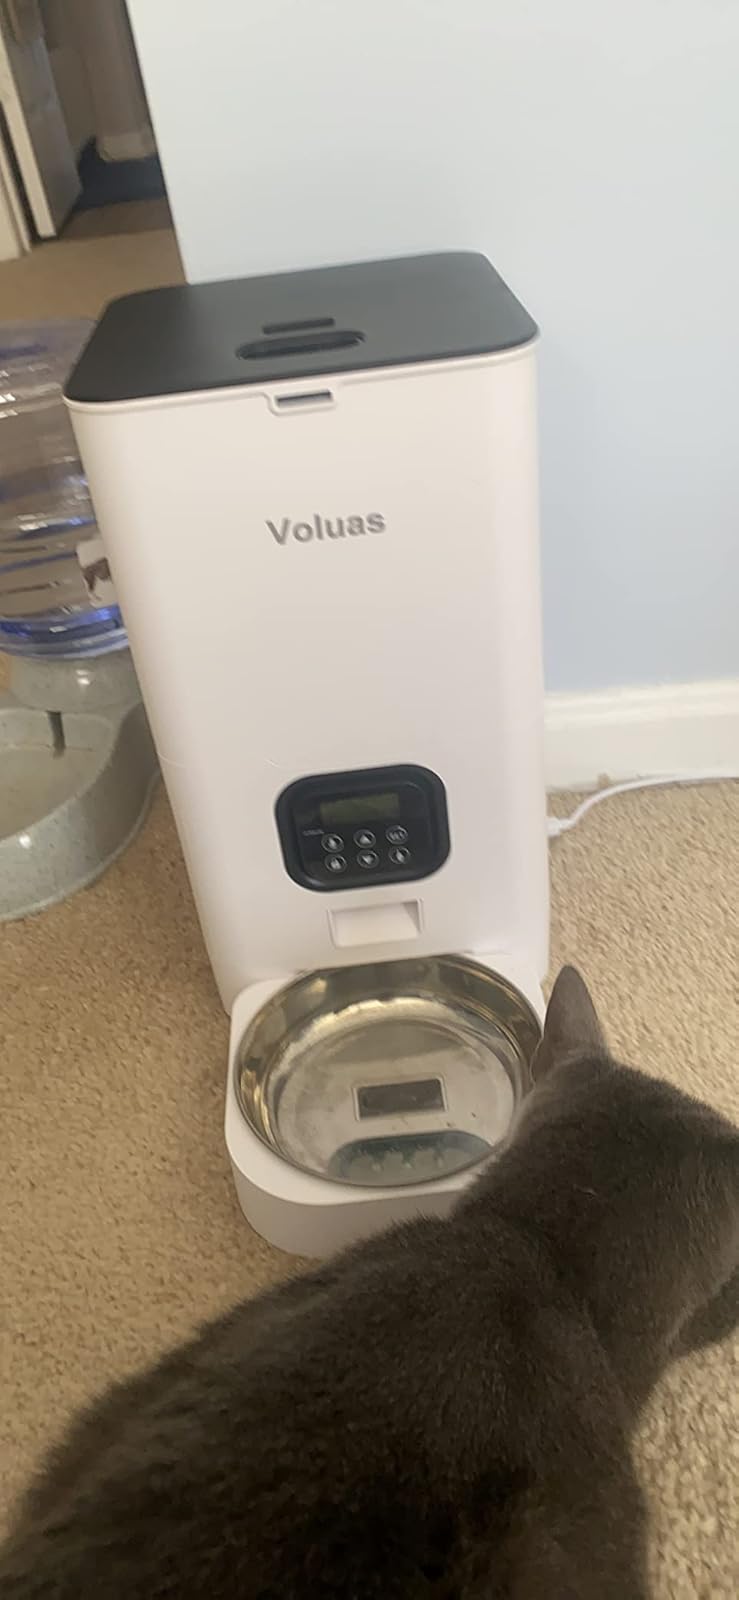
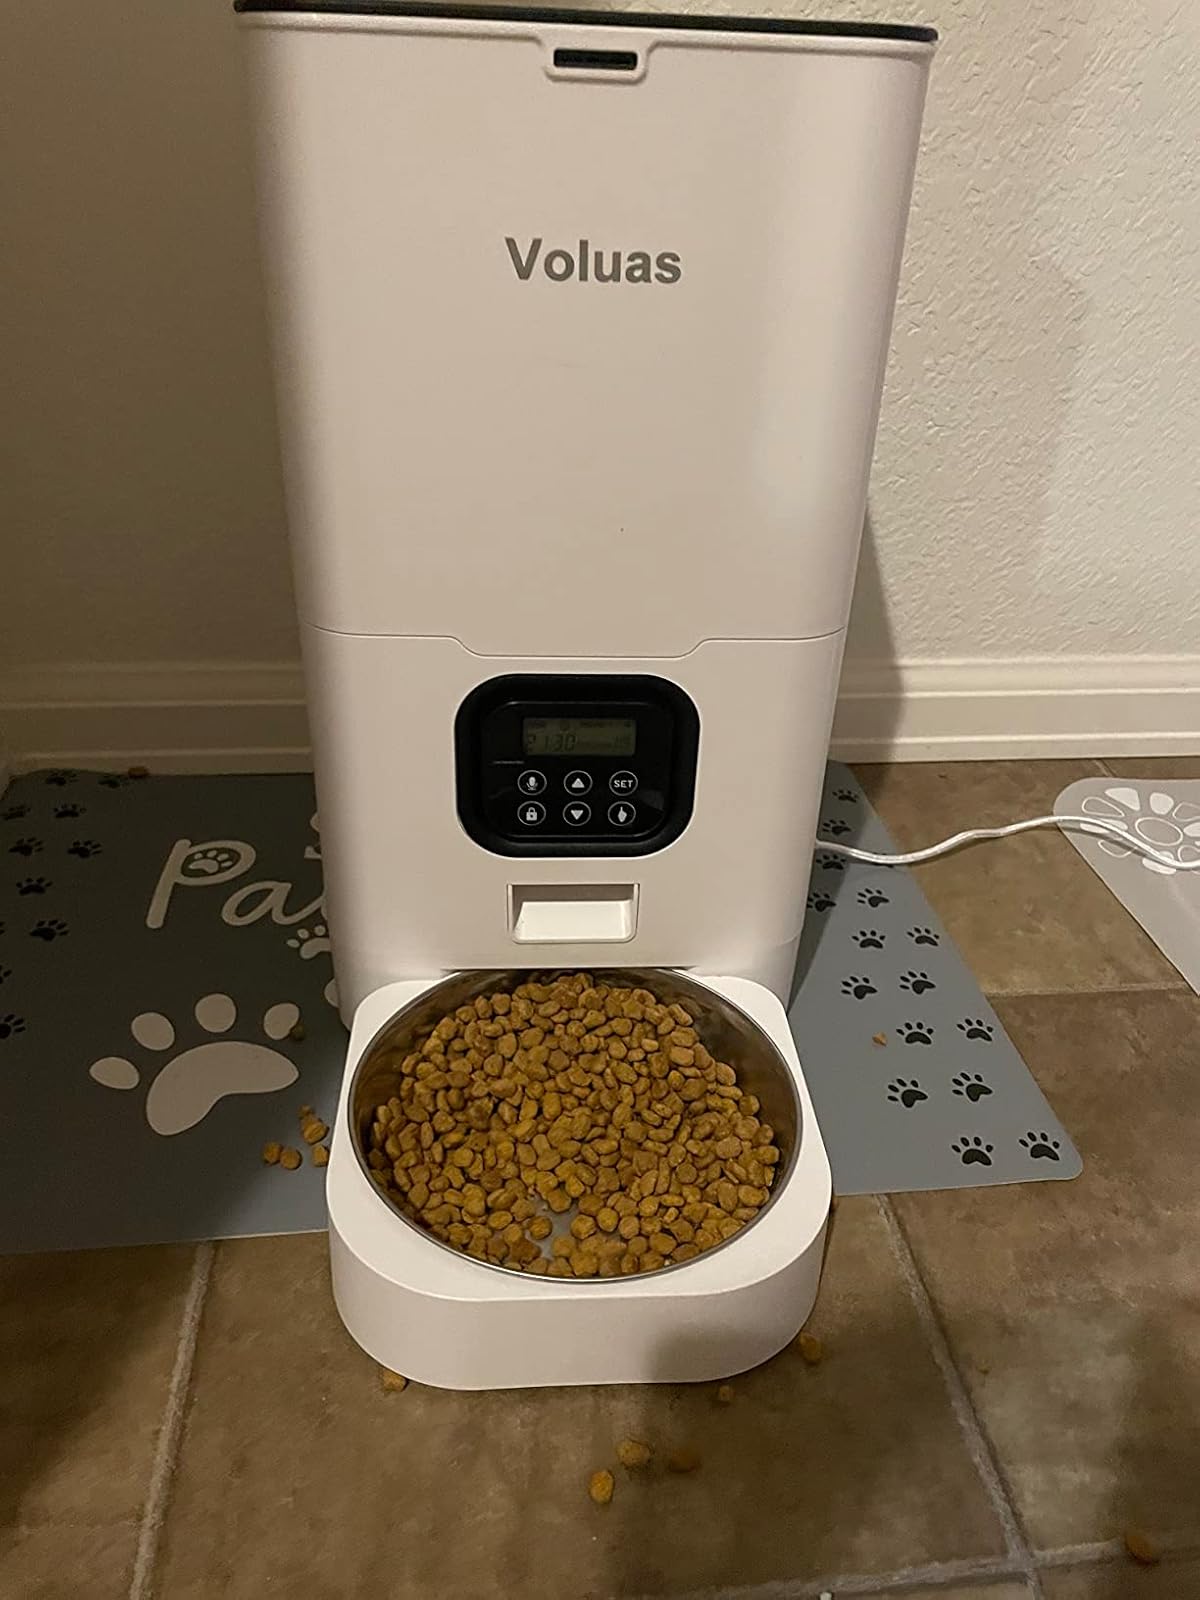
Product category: items_feeder
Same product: yes